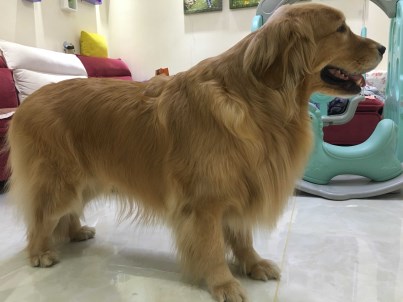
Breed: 5355-n000126-golden_retriever